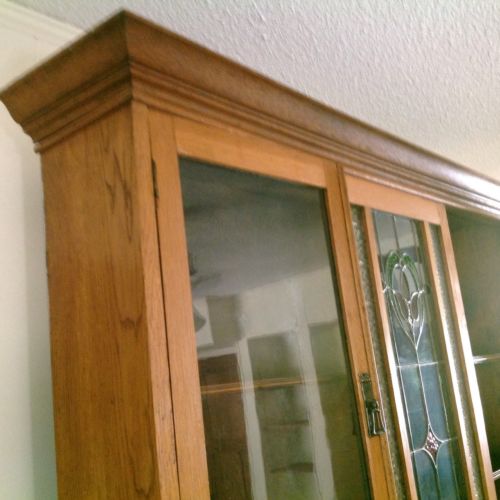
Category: cabinet